Georges Dumézil

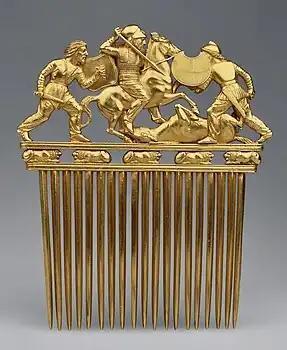
Scythian comb from Solokha. Dumézil was greatly interested in Scythian and Ossetian mythology, and its relationship with wider Indo-European mythology.

From 1925 to 1931, Dumézil was Professor of the History of Religions at Istanbul University. During his years in Istanbul, Dumézil acquired proficiency in Armenian and Ossetian, and many non-Indo-European languages of the Caucasus. This enabled him to study the Nart saga, on which he published a number of influential monographs. Dumézil developed a strong interest in the Ossetians and their mythology, which was to prove indispensable for his future research. For the rest of his life, Dumézil would make yearly visits to Istanbul to conduct field research among Ossetians in Turkey. During this time he also published his "Le problème des centaures" (1929), which examined similarities in Greek and Indo-Iranian. It was inspired by Elard Hugo Meyer. Together with "Le festin d'immortalité" (1924) and "Le crime des Lemniennes" (1924), "Le problème des centaures" would form part of the works Dumézil referred to as his "Ambrosia cycle".